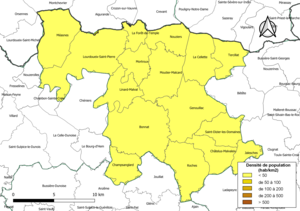
Carte des densités de population (millésimée 2016) des communes de la communauté de communes la Communauté de communes Portes de la Creuse en Marche, département de la Creuse, France. Composition au 1er janvier 2019.
La communauté de communes Portes de la Creuse en Marche est une structure intercommunale française située dans le département de la Creuse et la région Nouvelle-Aquitaine.